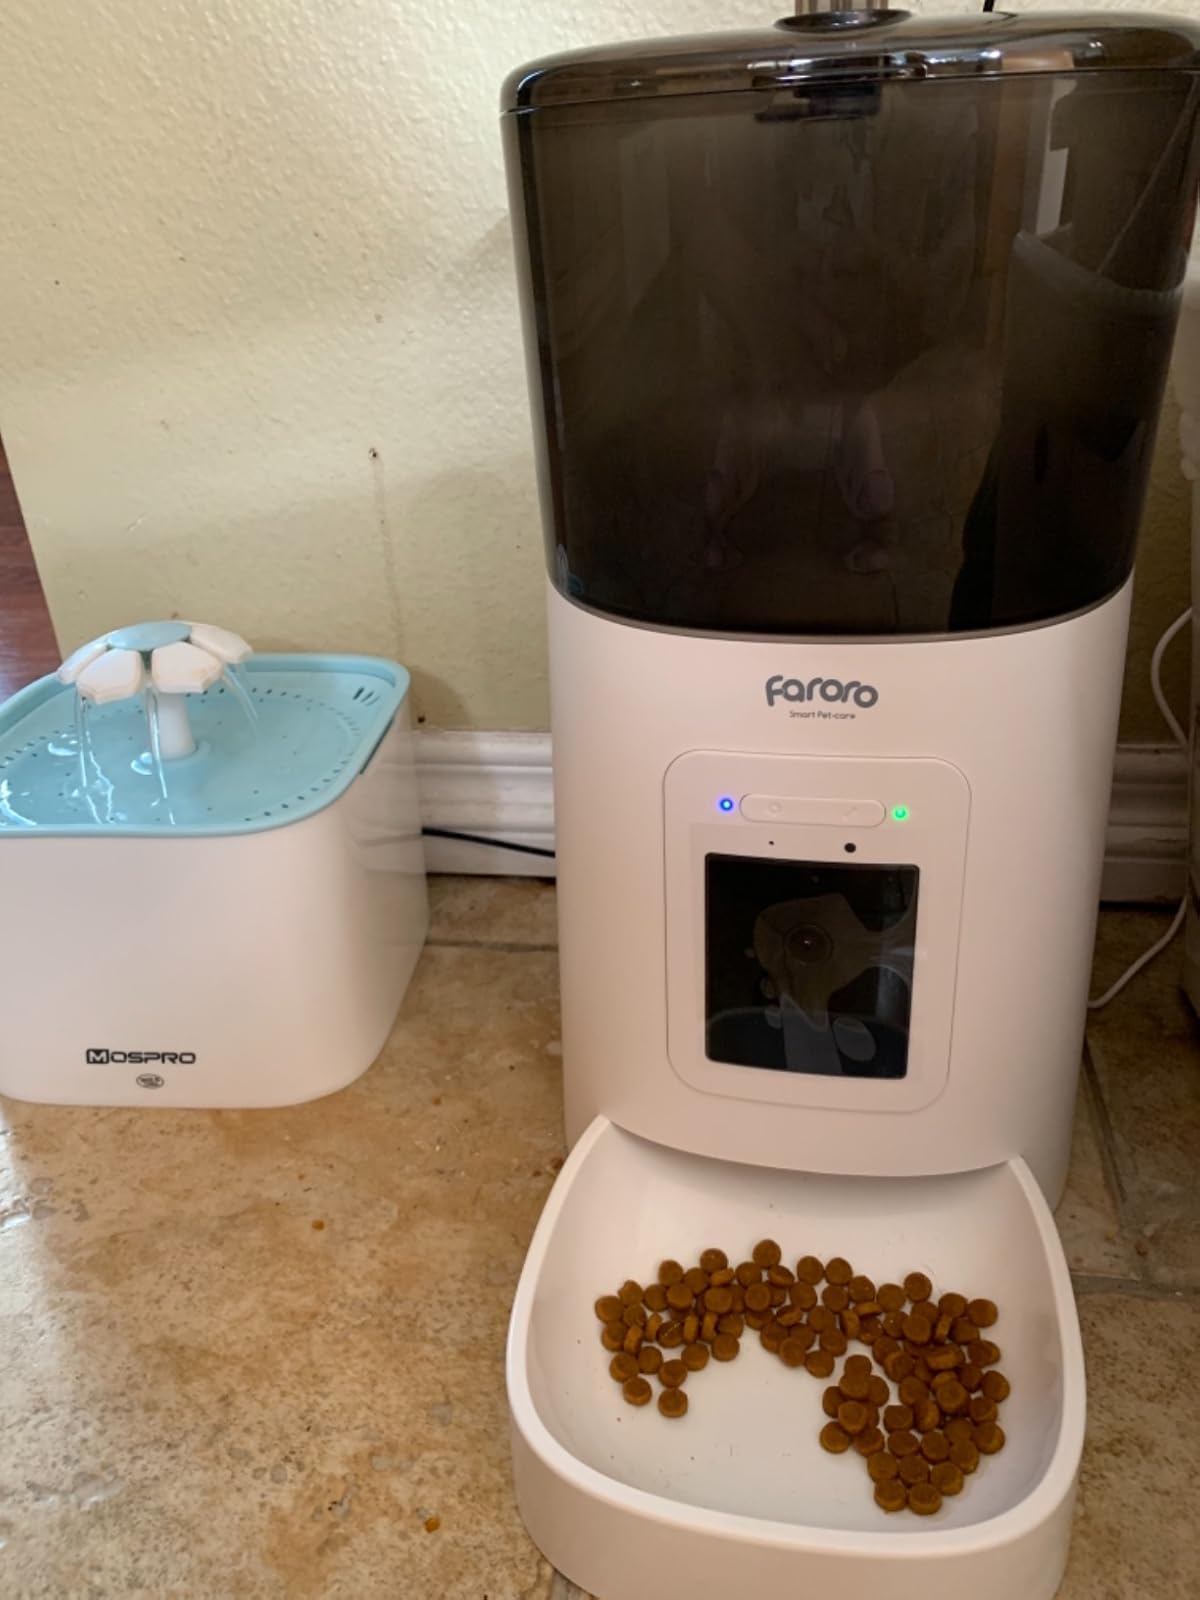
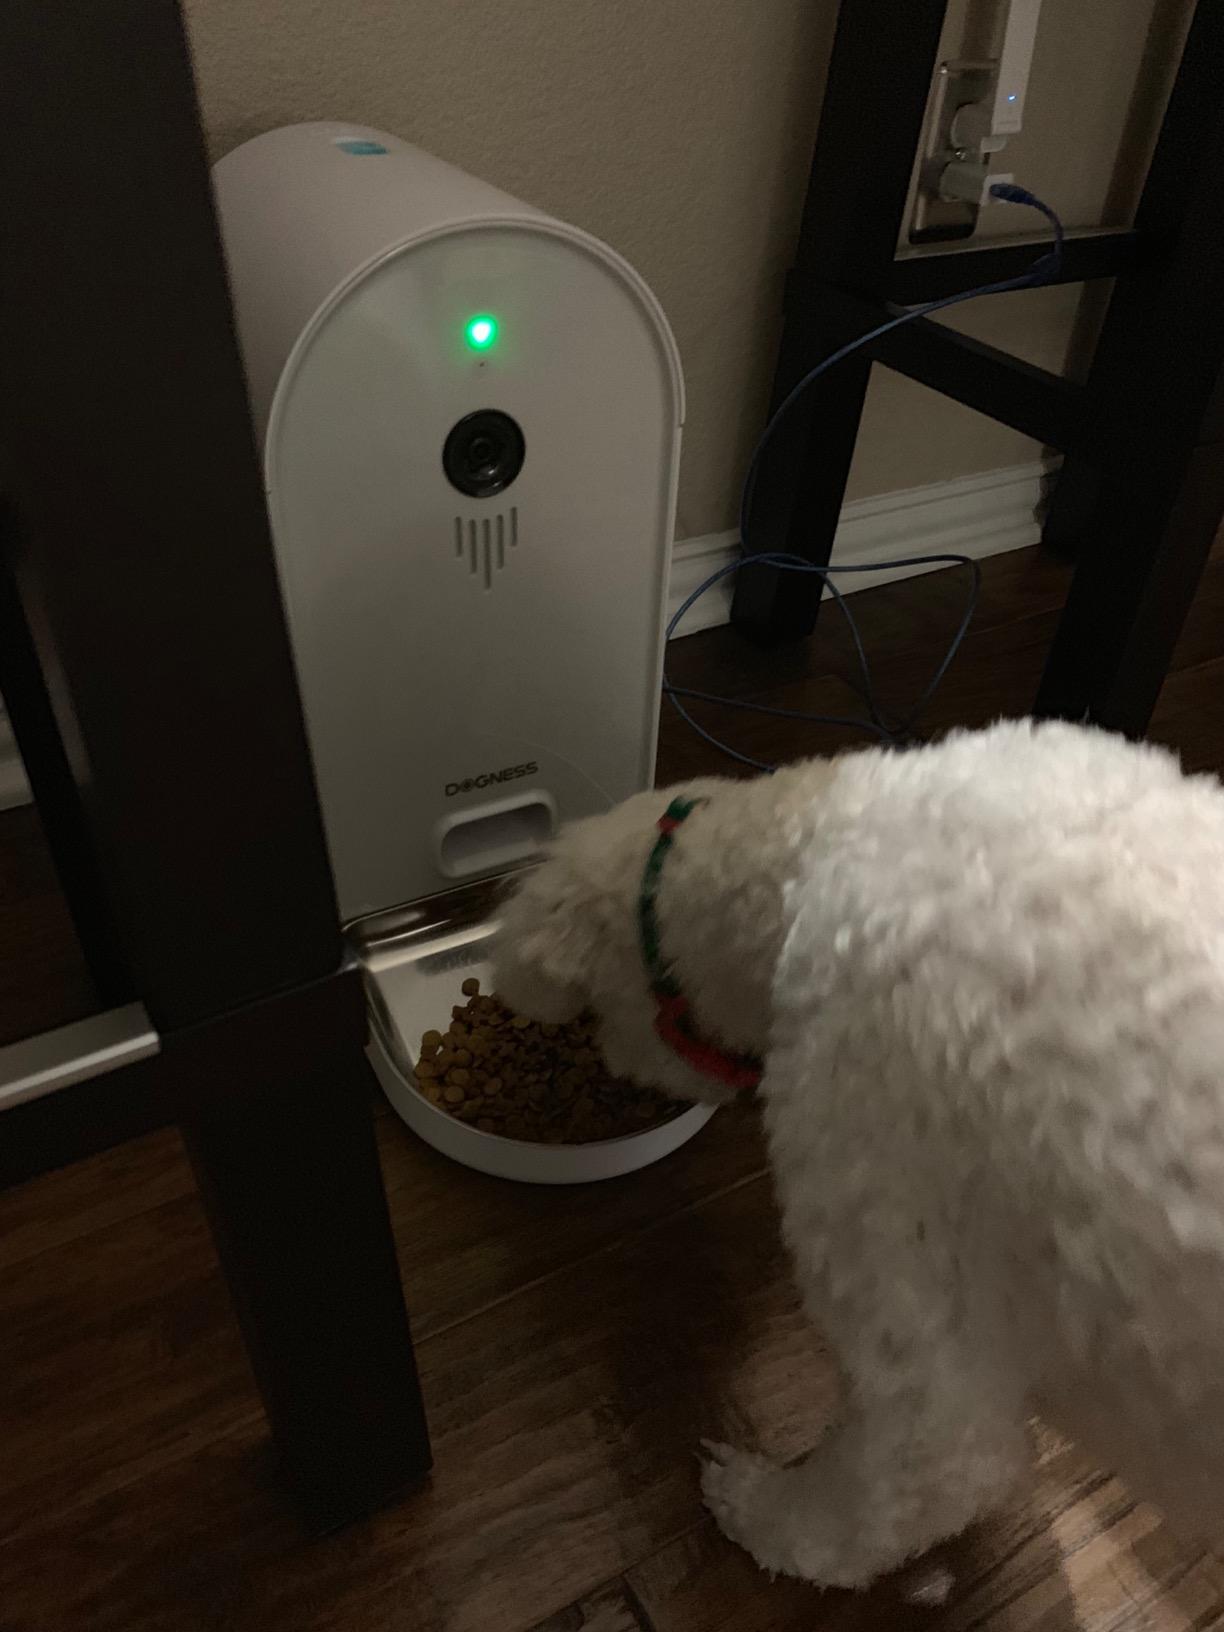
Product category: items_feeder
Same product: no